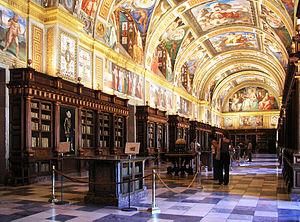
Le site royal de Saint-Laurent-de-l'Escurial est un grand complexe qui se trouve sur le territoire de la commune de San Lorenzo de El Escorial, située à 45 kilomètres au nord-ouest de Madrid, dans la Communauté autonome de Madrid en Espagne. C'est une ancienne résidence du roi d'Espagne, coeur de l'Empire espagnol sous Philippe II. La bibliothèque sera la source de tensions diplomatiques entre l'Espagne et le Maroc, après que la précieuse collection du sultan du Maroc Zaidan El-Nasir eut été capturée par des vaisseaux espagnols au large du Maroc ; elle sera offerte au roi Philippe II qui, sans doute, connaissait l'importance d'un tel trésor et qui l’incorporera dans la bibliothèque de l'Escurial, mais une grande partie de la collection fut perdue après l'incendie de 1671.